Bellevue (Goode, Virginia)

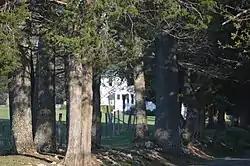
Seen through the trees

Bellevue is a historic home located near Goode, Bedford County, Virginia. The main house was built in three phases between about 1824 and 1870. It is a two-story, five-bay, brick dwelling in the Federal style. It has a central hall plan, hipped roof, and two frame wings. Also on the property are a contributing school dormitory building known as Inkstand, as well as three dependencies, a garden, and a family cemetery. After the American Civil War, the house was altered to function as a high school for boys established by James Philemon Holcombe (1820–1873). It functioned into the late-19th century.